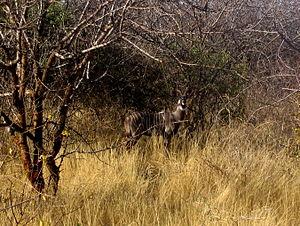
Le Petit koudou est une espèce d'antilope qui se rencontre en Afrique de l'Est et peut-être dans le sud de la péninsule Arabique.